Manhattan Construction Company

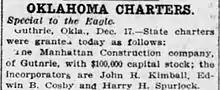
Manhattan Construction Company Charter - December 17, 1907

The Manhattan Construction Company is an American-owned construction company founded by Laurence H. Rooney in Chandler in Oklahoma Territory in 1896. Today, the firm operates under its parent company, Manhattan Construction Group with affiliates Cantera Concrete Co. and Manhattan Road & Bridge. Manhattan Construction Group is recognized by Engineering News-Record as a top general builder, green builder and bridge builder in the nation. In 2013 and 2012 Manhattan has received more than 50 industry honors for quality and safety. The company's services include "Builder-Driven Pre-Construction", construction management, general building, design-build and turn-key projects, and roads, bridges and civil works. The company works in the U.S., Mexico, Central America and the Caribbean. Not to be confused with Manhattan Construction of Durham Region.